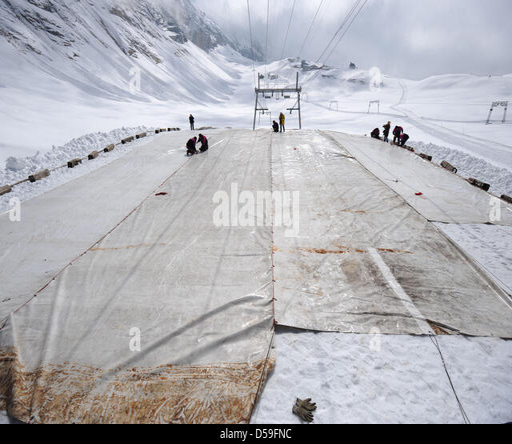
the glacier is being covered by workers